Miss Grand United States 2023

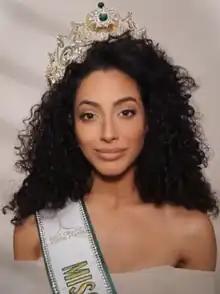
Sthephanie Miranda

Miss Grand United States 2023 was the sixth edition of the Miss Grand USA pageant, held on August 17, 2023 at the Crowne Plaza Chicago O'Hare Hotel & Conference Center, Chicago. Twenty-four candidates chosen through state pageant or national casting competed for the title, of whom the representative of Great Lakes, Sthephanie Miranda, was announced the winner. She represented the United States at Miss Grand International 2023 held in Vietnam on October 25, 2023, and became third runner-up to Luciana Fuster of Peru.